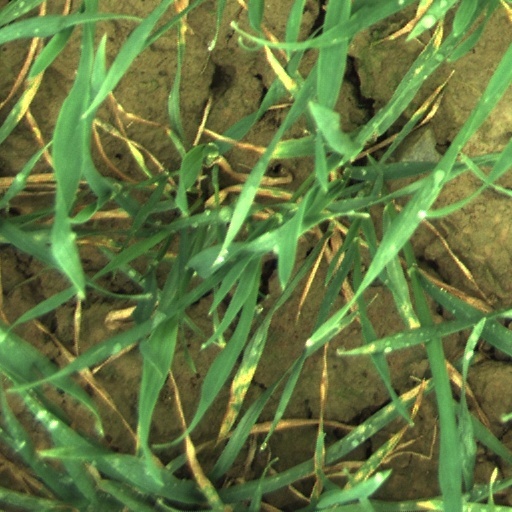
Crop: wheat